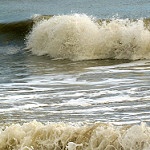
Label: sea